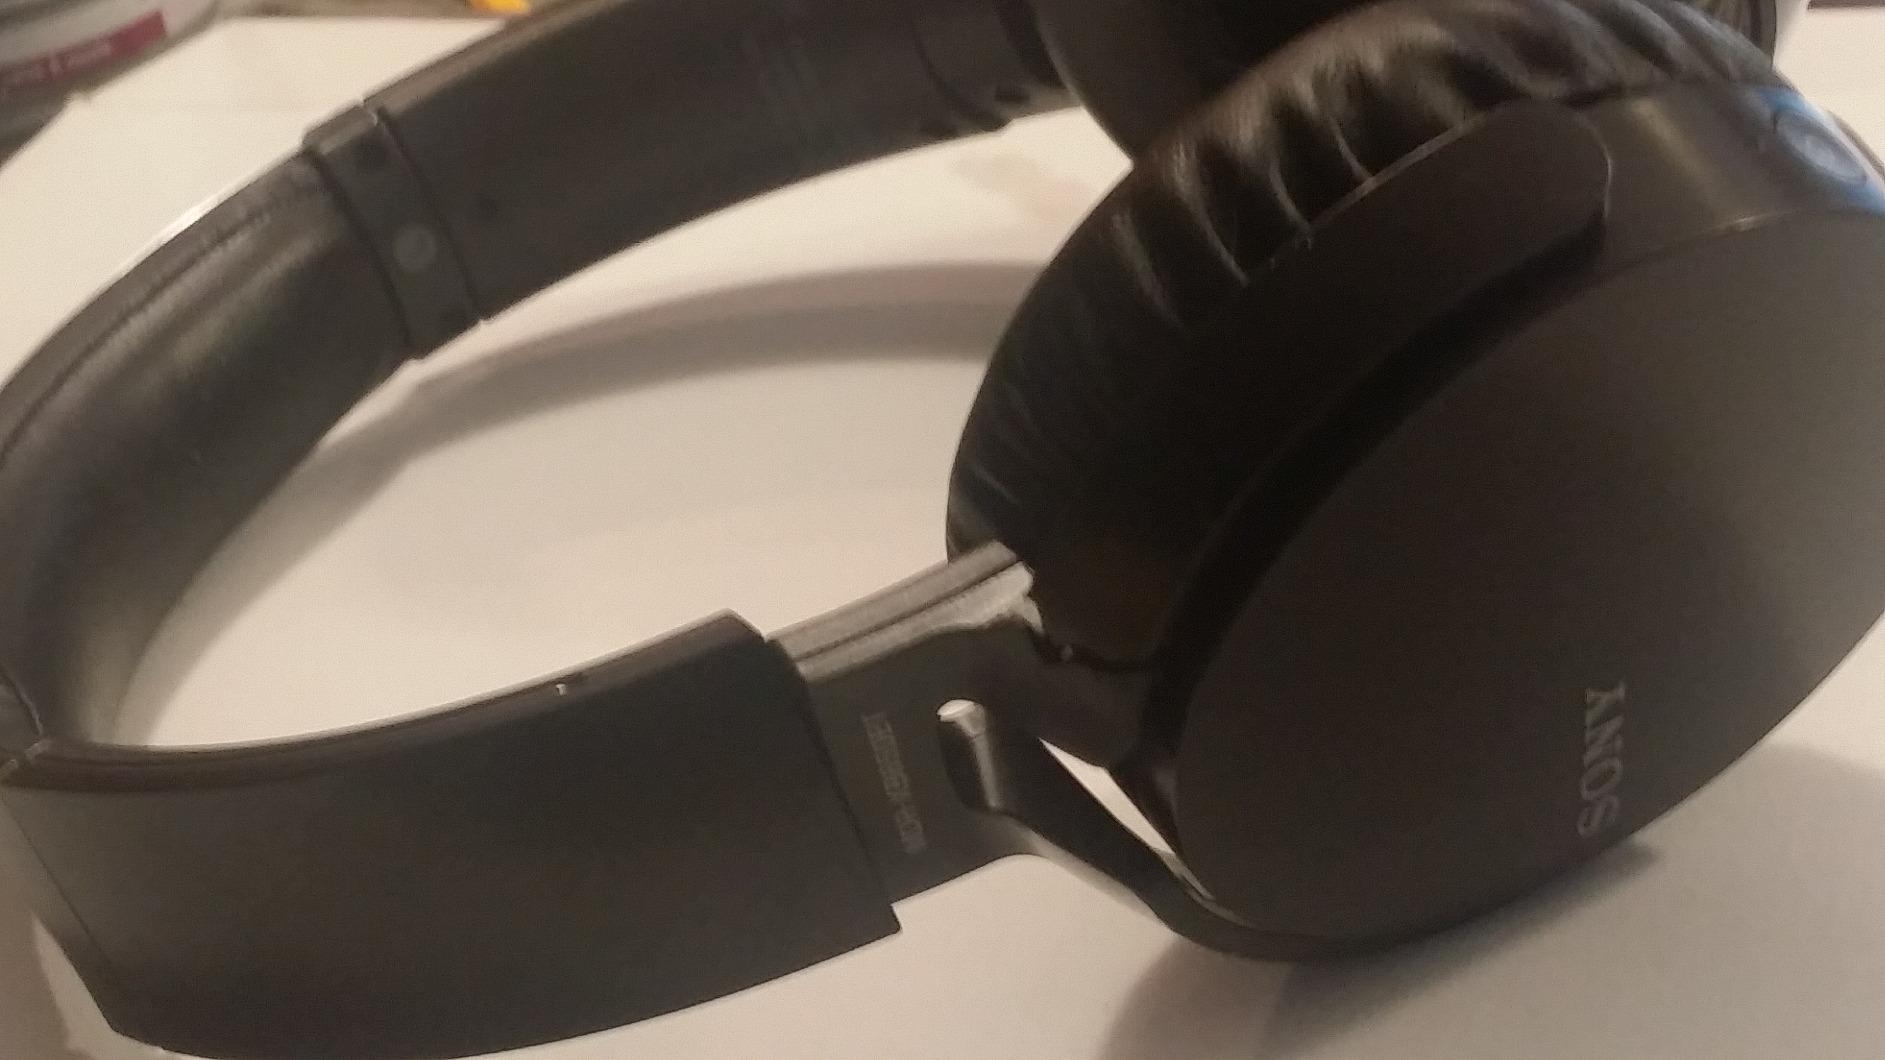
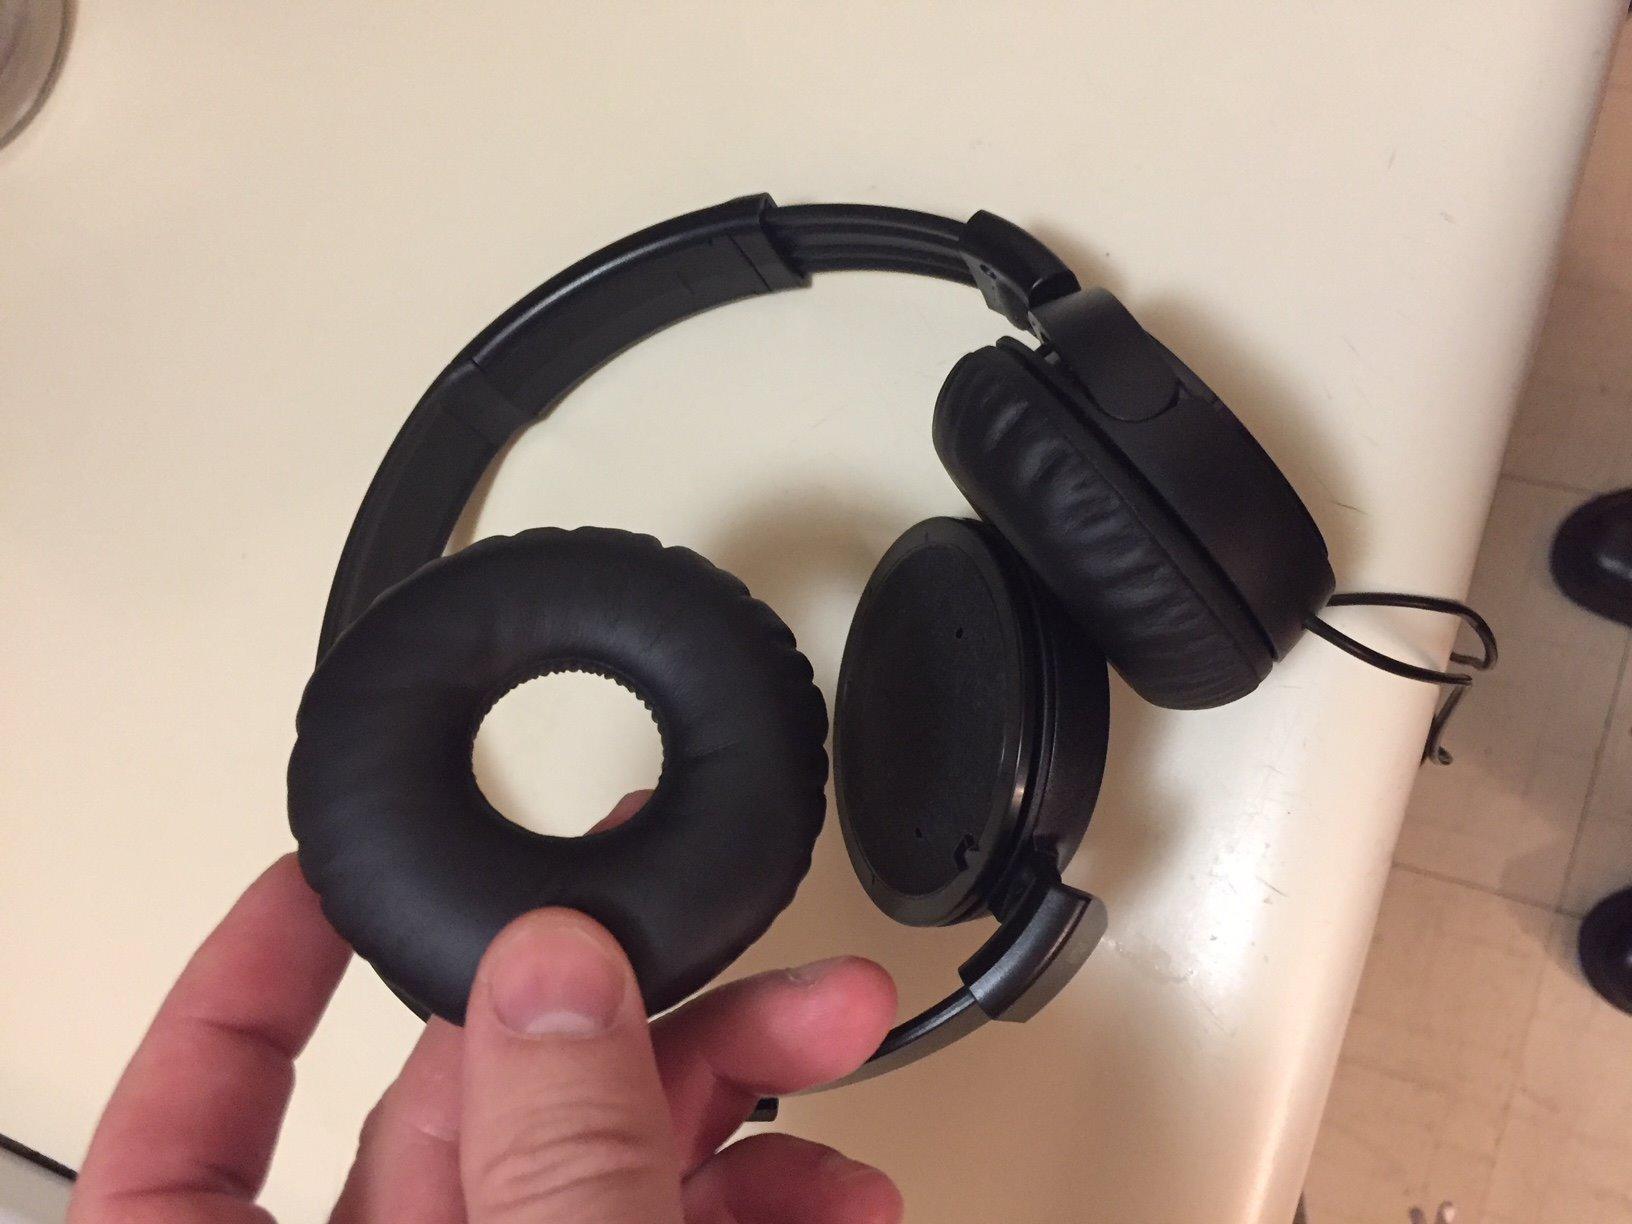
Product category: headphones
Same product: no